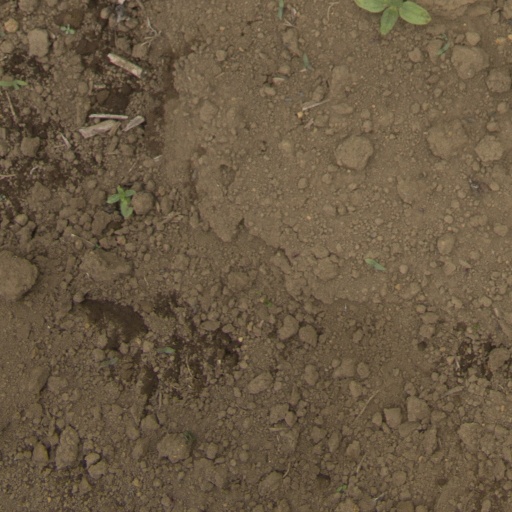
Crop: Jerusalem artichoke